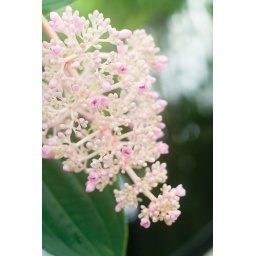
Another odd flowering plant in the aquatic plants room.